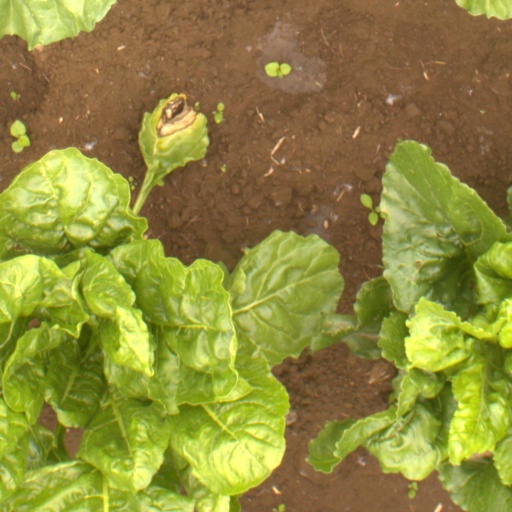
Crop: sugar beet